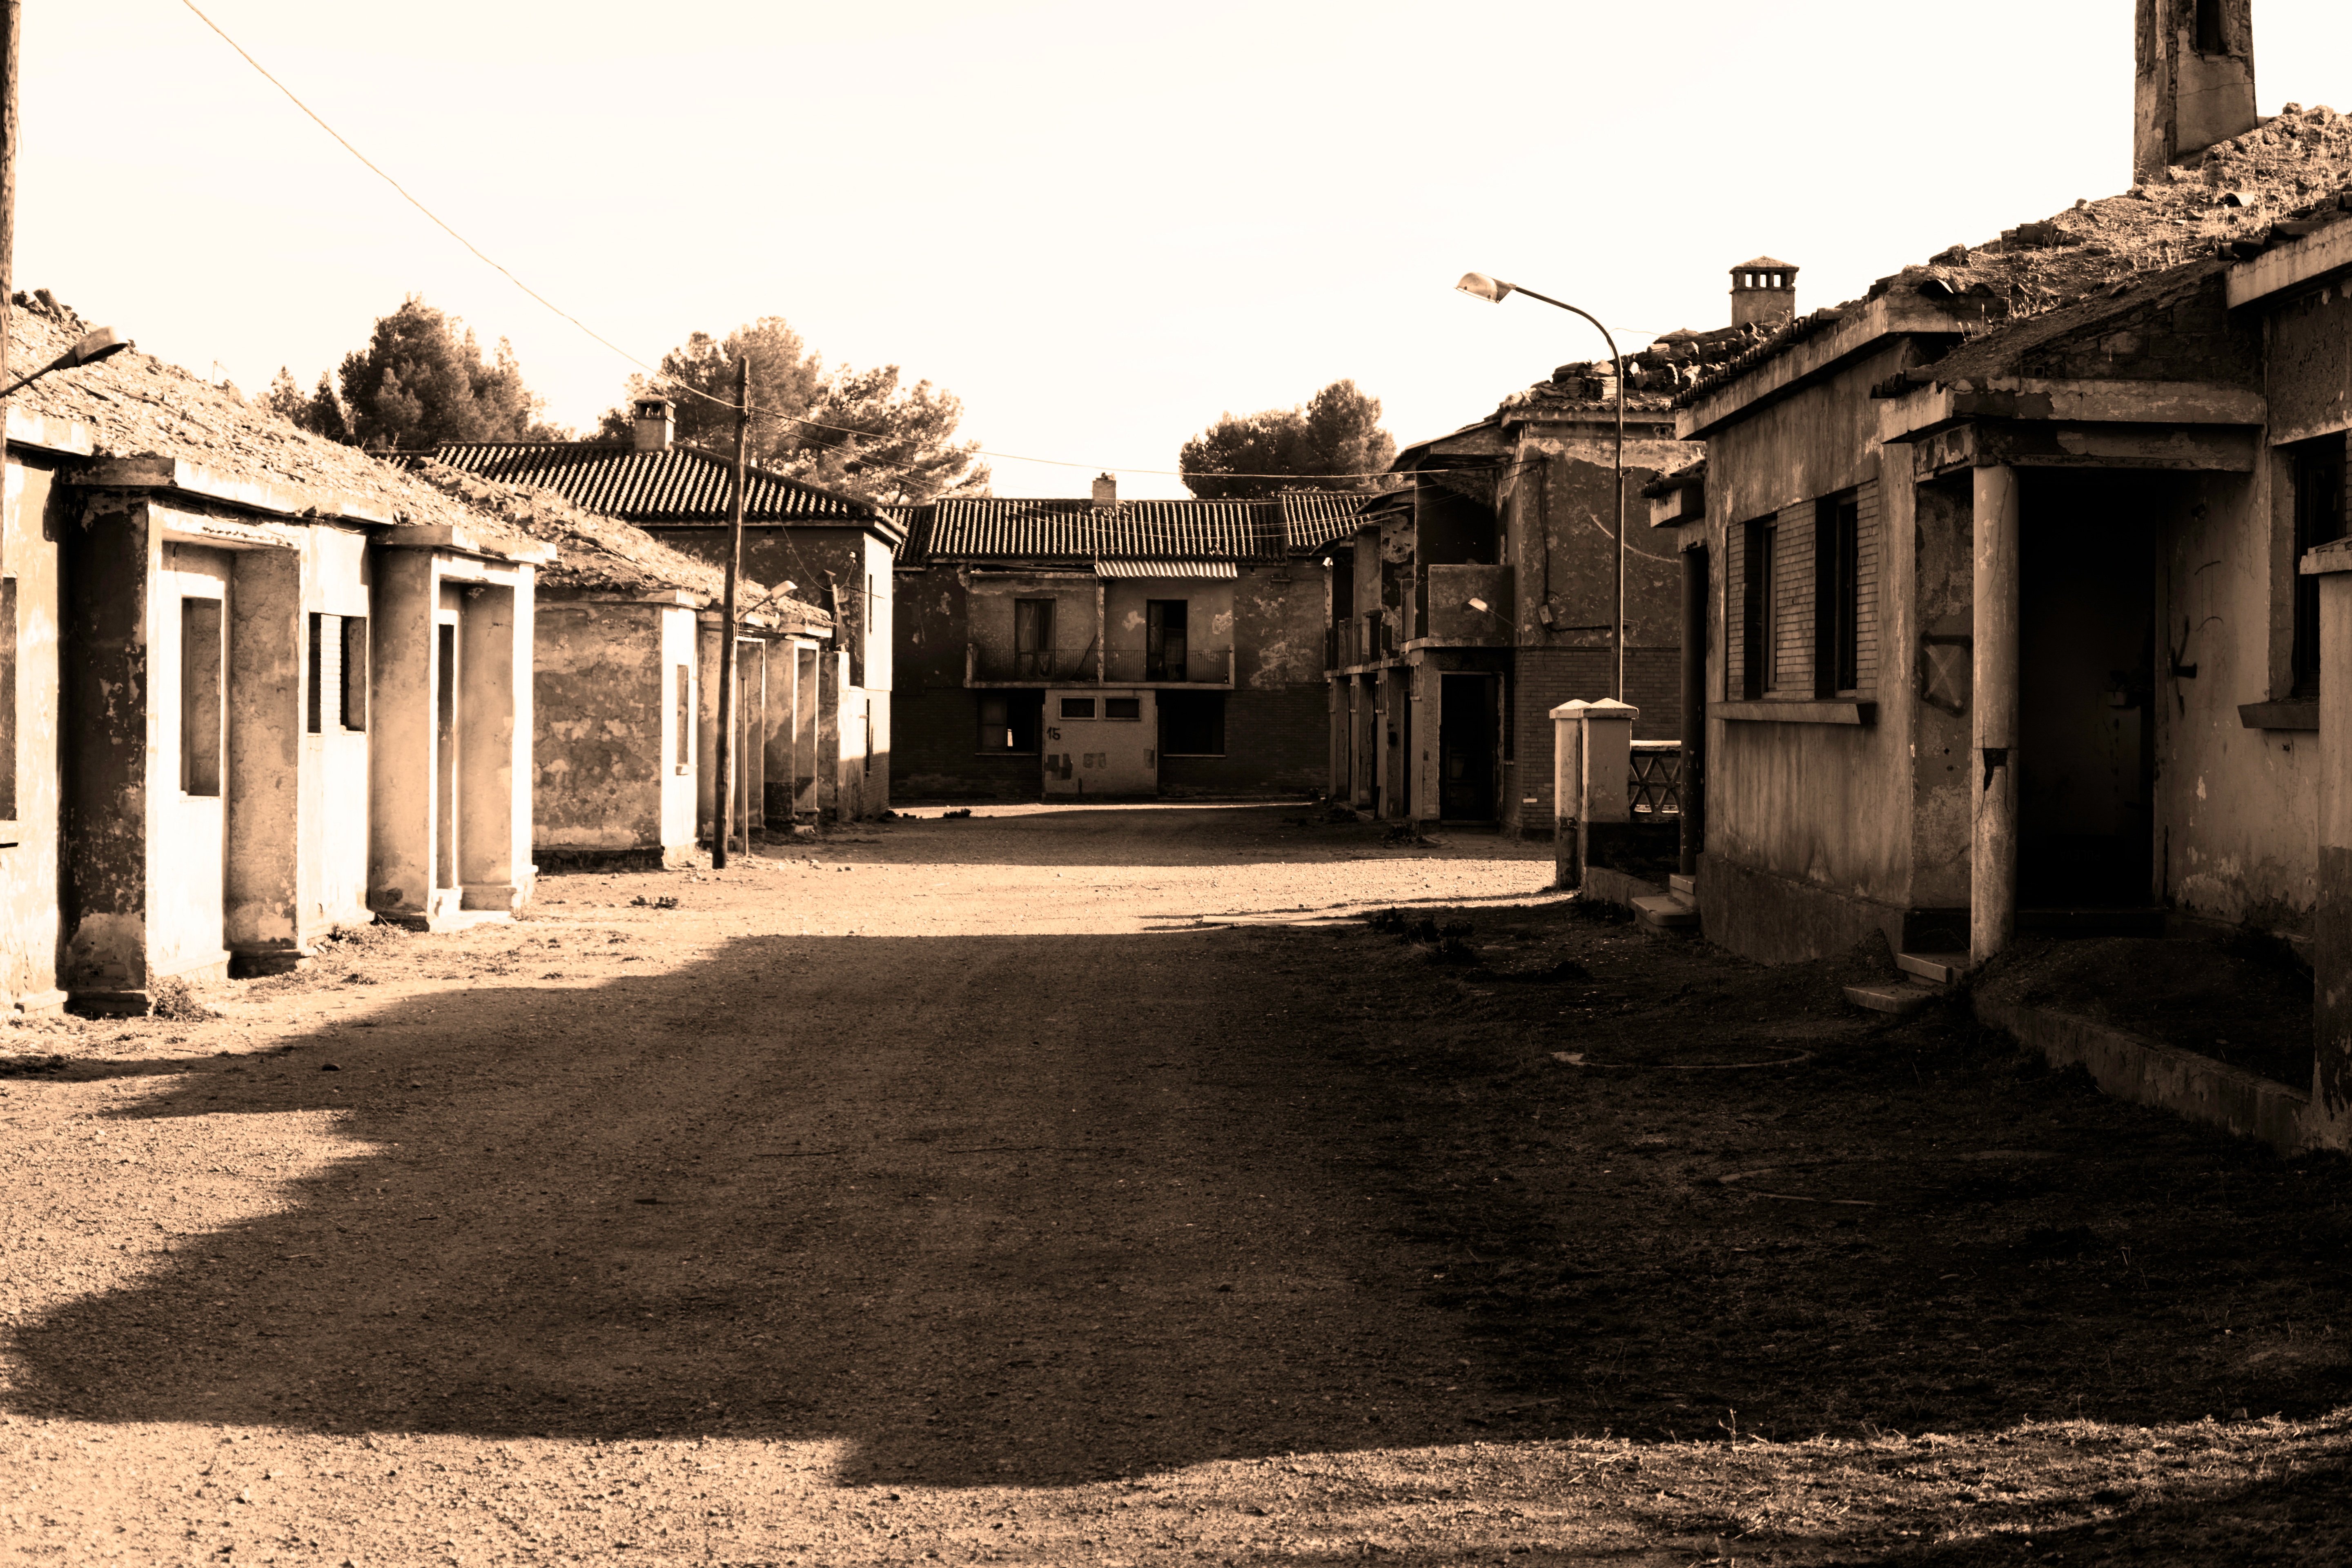
road, street, house, town, building, village, temple, ruins, history, estate, neighbourhood, urban area, ancient history, human settlement